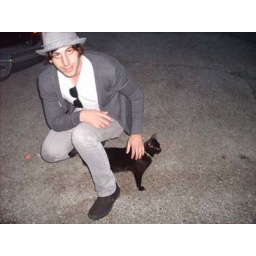
black cat by pyschic reader